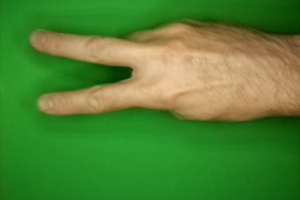
Label: scissors